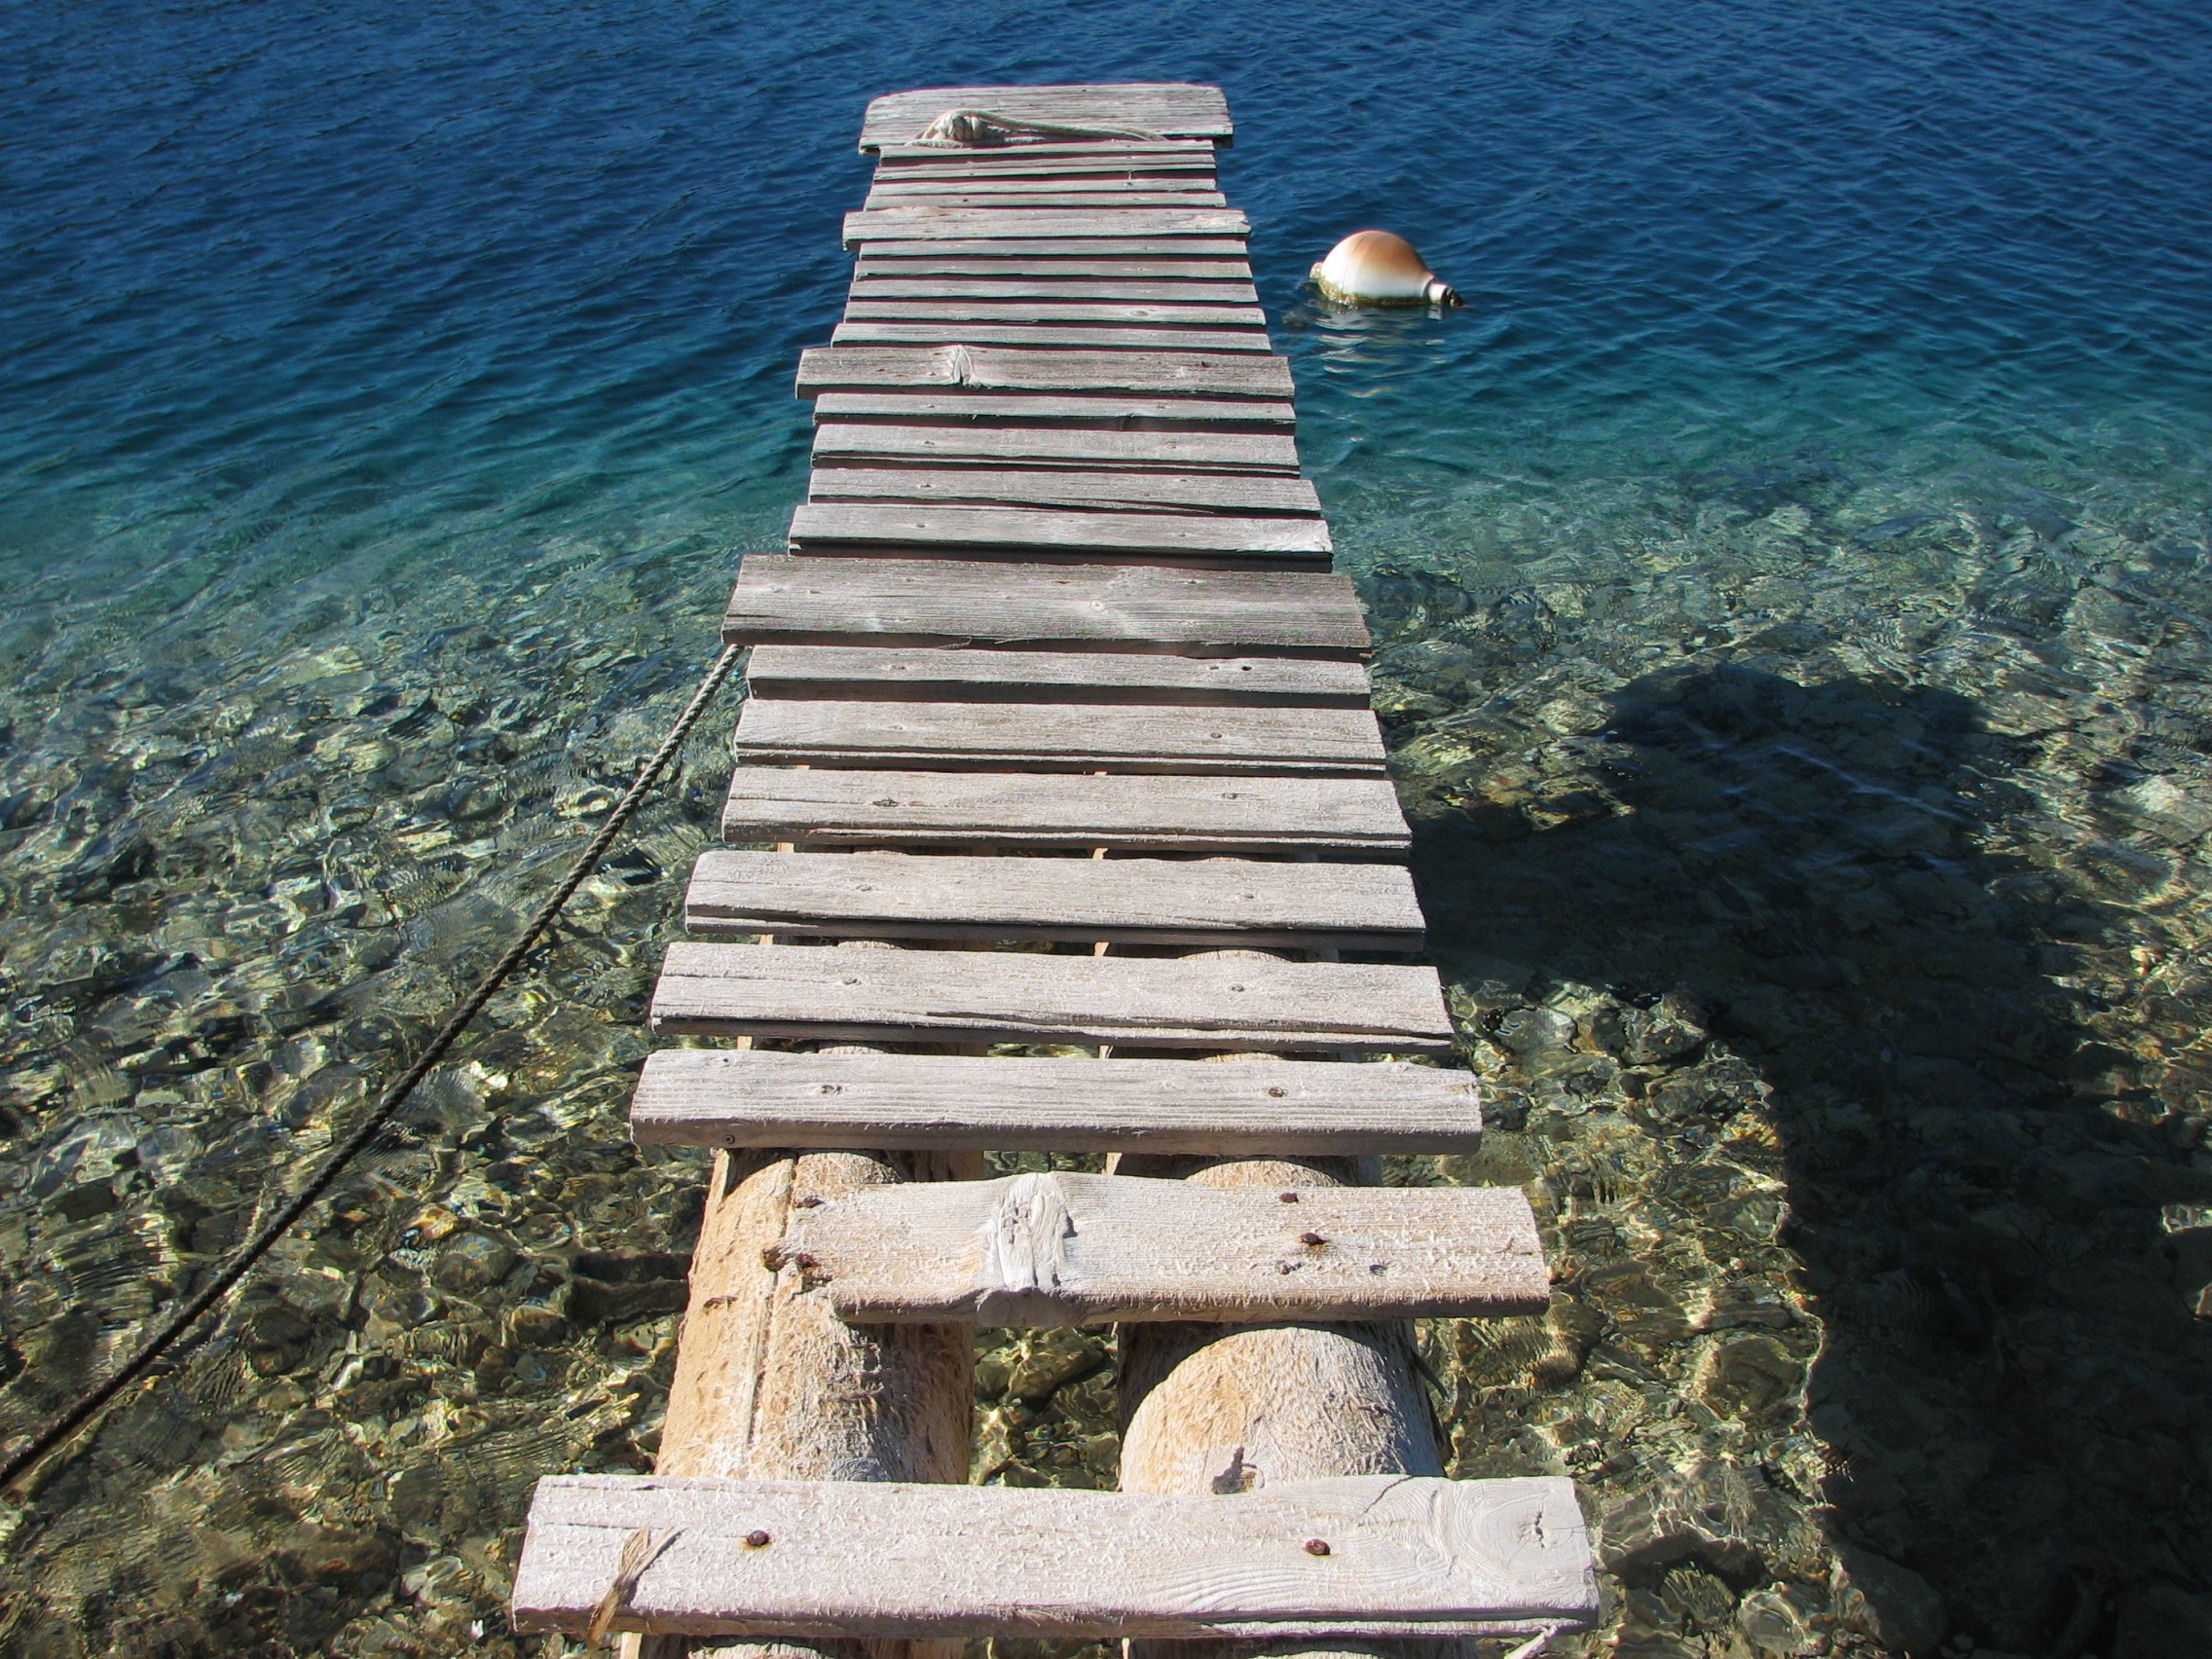
sea, water, nature, wood, pier, walk, tower, broken, landmark, sunny, outside, croatia, temple, way